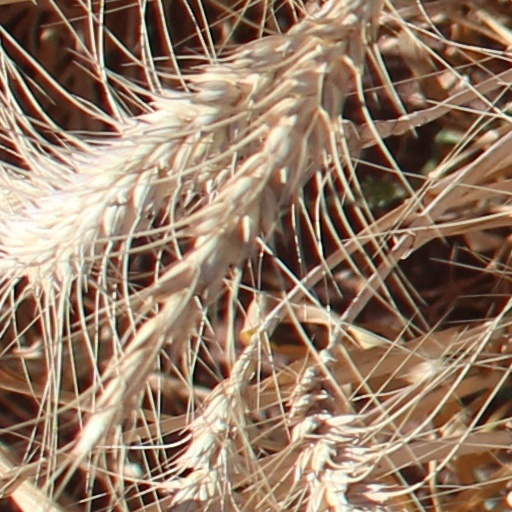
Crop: wheat